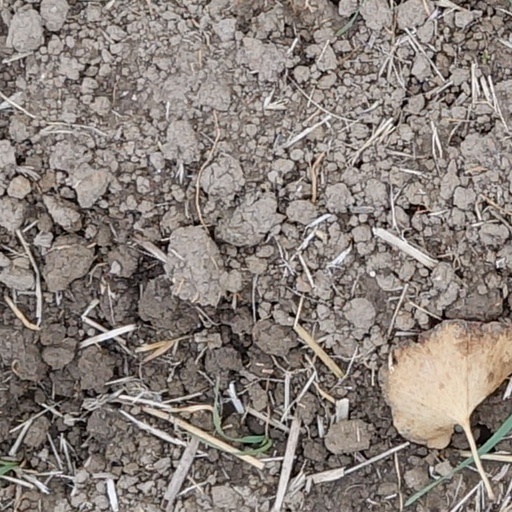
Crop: wheat